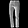
Label: Trouser